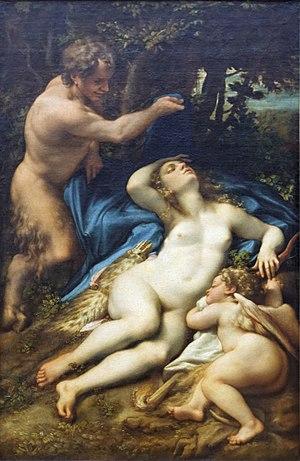
Cette page concerne l'année 1532 du calendrier julien.